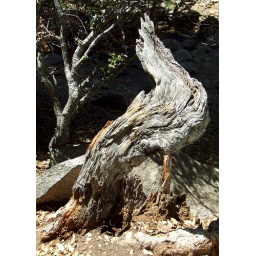
A twisted old tree in Yosemite Valley. The creases in the bark seemed to match the folds in rock nearby.